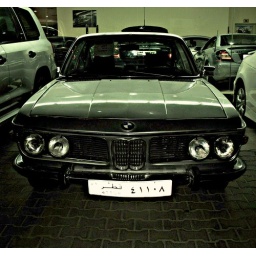
195[030610] BMW 3.0cs Mod, 1974 for sale in the autoshop of the ground floor of my building.